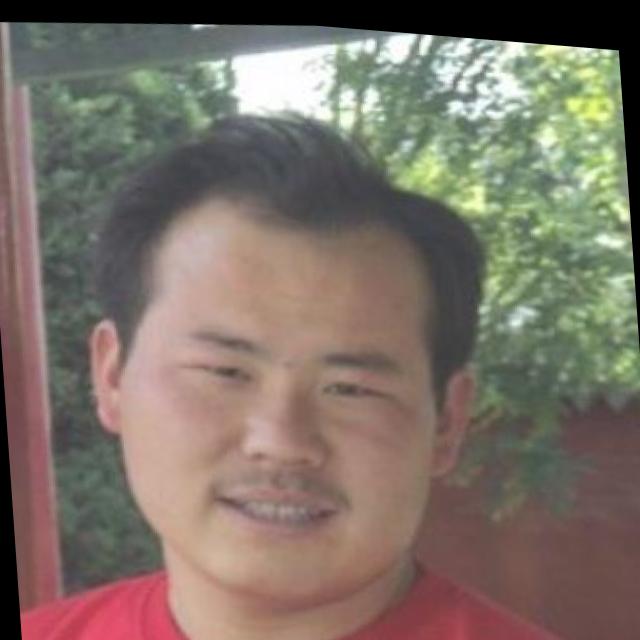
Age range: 21-44